Double or Nothing (2025)

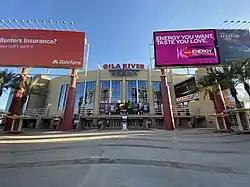
Double or Nothing 2025 was held at the Desert Diamond Arena in Glendale, Arizona. This was All Elite Wrestling's first event held at this venue, and was also be the company's first pay-per-view event to be held in the U.S. state of Arizona.

Double or Nothing is considered one of All Elite Wrestling's (AEW) marquee events, having first been held in 2019, which was the promotion's first professional wrestling event and first pay-per-view (PPV) event produced. It is held annually in May during Memorial Day weekend and is one of AEW's "Big Five" PPVs, which includes All In, All Out, Full Gear, and Revolution, the promotions five biggest annual shows. With the exception of the events held during the COVID-19 pandemic in 2020 and 2021, Double or Nothing was traditionally held at either the MGM Grand Garden Arena or the T-Mobile Arena on the Las Vegas Strip in Paradise, Nevada, adopting a Vegas (or casino) theme.